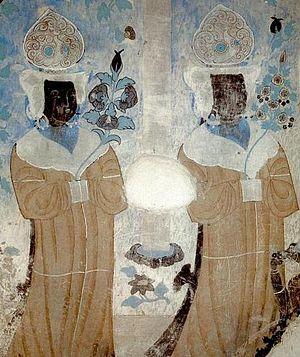
Le dessin « Deux divinités féminines », aussi connu comme « Daênâs sogdiennes » et « Divinités sogdiennes », est une peinture monochrome découverte par Paul Pelliot aux grottes de Mogao, qui se trouve actuellement dans la Bibliothèque nationale de France. Il a été peint au Xᵉ siècle et est probablement associée à le culte zoroastrien des sogdiens. L’historien Zhang Guangda voit dans les dépenses de « papier à image » en rapport avec le culte mazdéen des feuilles « de papier pour peindre les divinités mazdéennes destinées au saixian », cette peinture en serait un exemple.